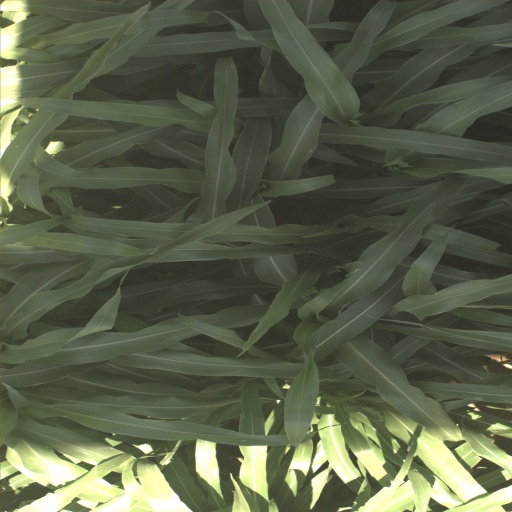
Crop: sorghum